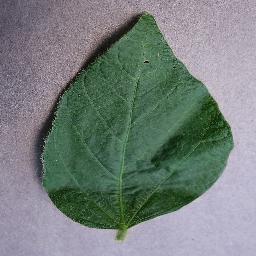
Label: Soybean___healthy